Hyperdontia

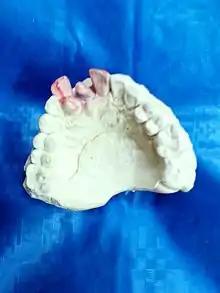
Dental stone model showing mesiodens and accessory tooth behind right central incisor

When classified by position, a supernumerary tooth may be referred to as a "mesiodens", a "paramolar", or a "distomolar". Occasionally, these teeth do not erupt into the oral cavity but manifest as a malocclusion.